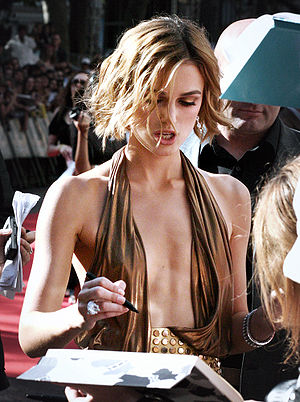
Keira Knightley / Karriere / 2001-2005: Gennembrud
Knightley ved London-premieren på Pirates of the Caribbean: Dead Man's Chest i juli 2006
Keira Christina Knightley er en britisk skuespiller. Hun begyndte at spille skuespil som barn og fik international anerkendelse i 2002 efter at have medvirket i filmen Bedre end Beckham. Efter hendes medvirken i Pirates of the Caribbean-filmserien fra 2003 opnåede hun en yderligere fremtræden i branchen.